The Street of Forgotten Men

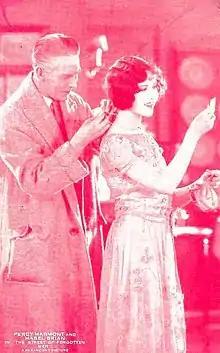
Percy Marmont and Mary Brian on promotional card, c. 1925

The Street of Forgotten Men is a 1925 American silent crime melodrama film directed by Herbert Brenon and released by Paramount Pictures. The film features the debut of actress Louise Brooks in an uncredited role.